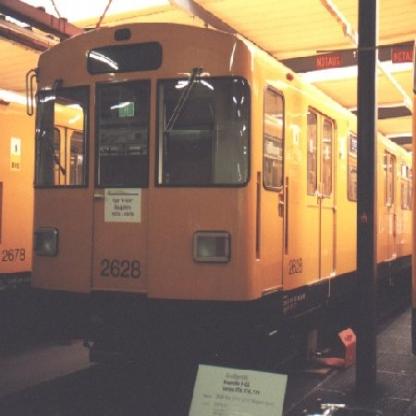
Scene: Indoor